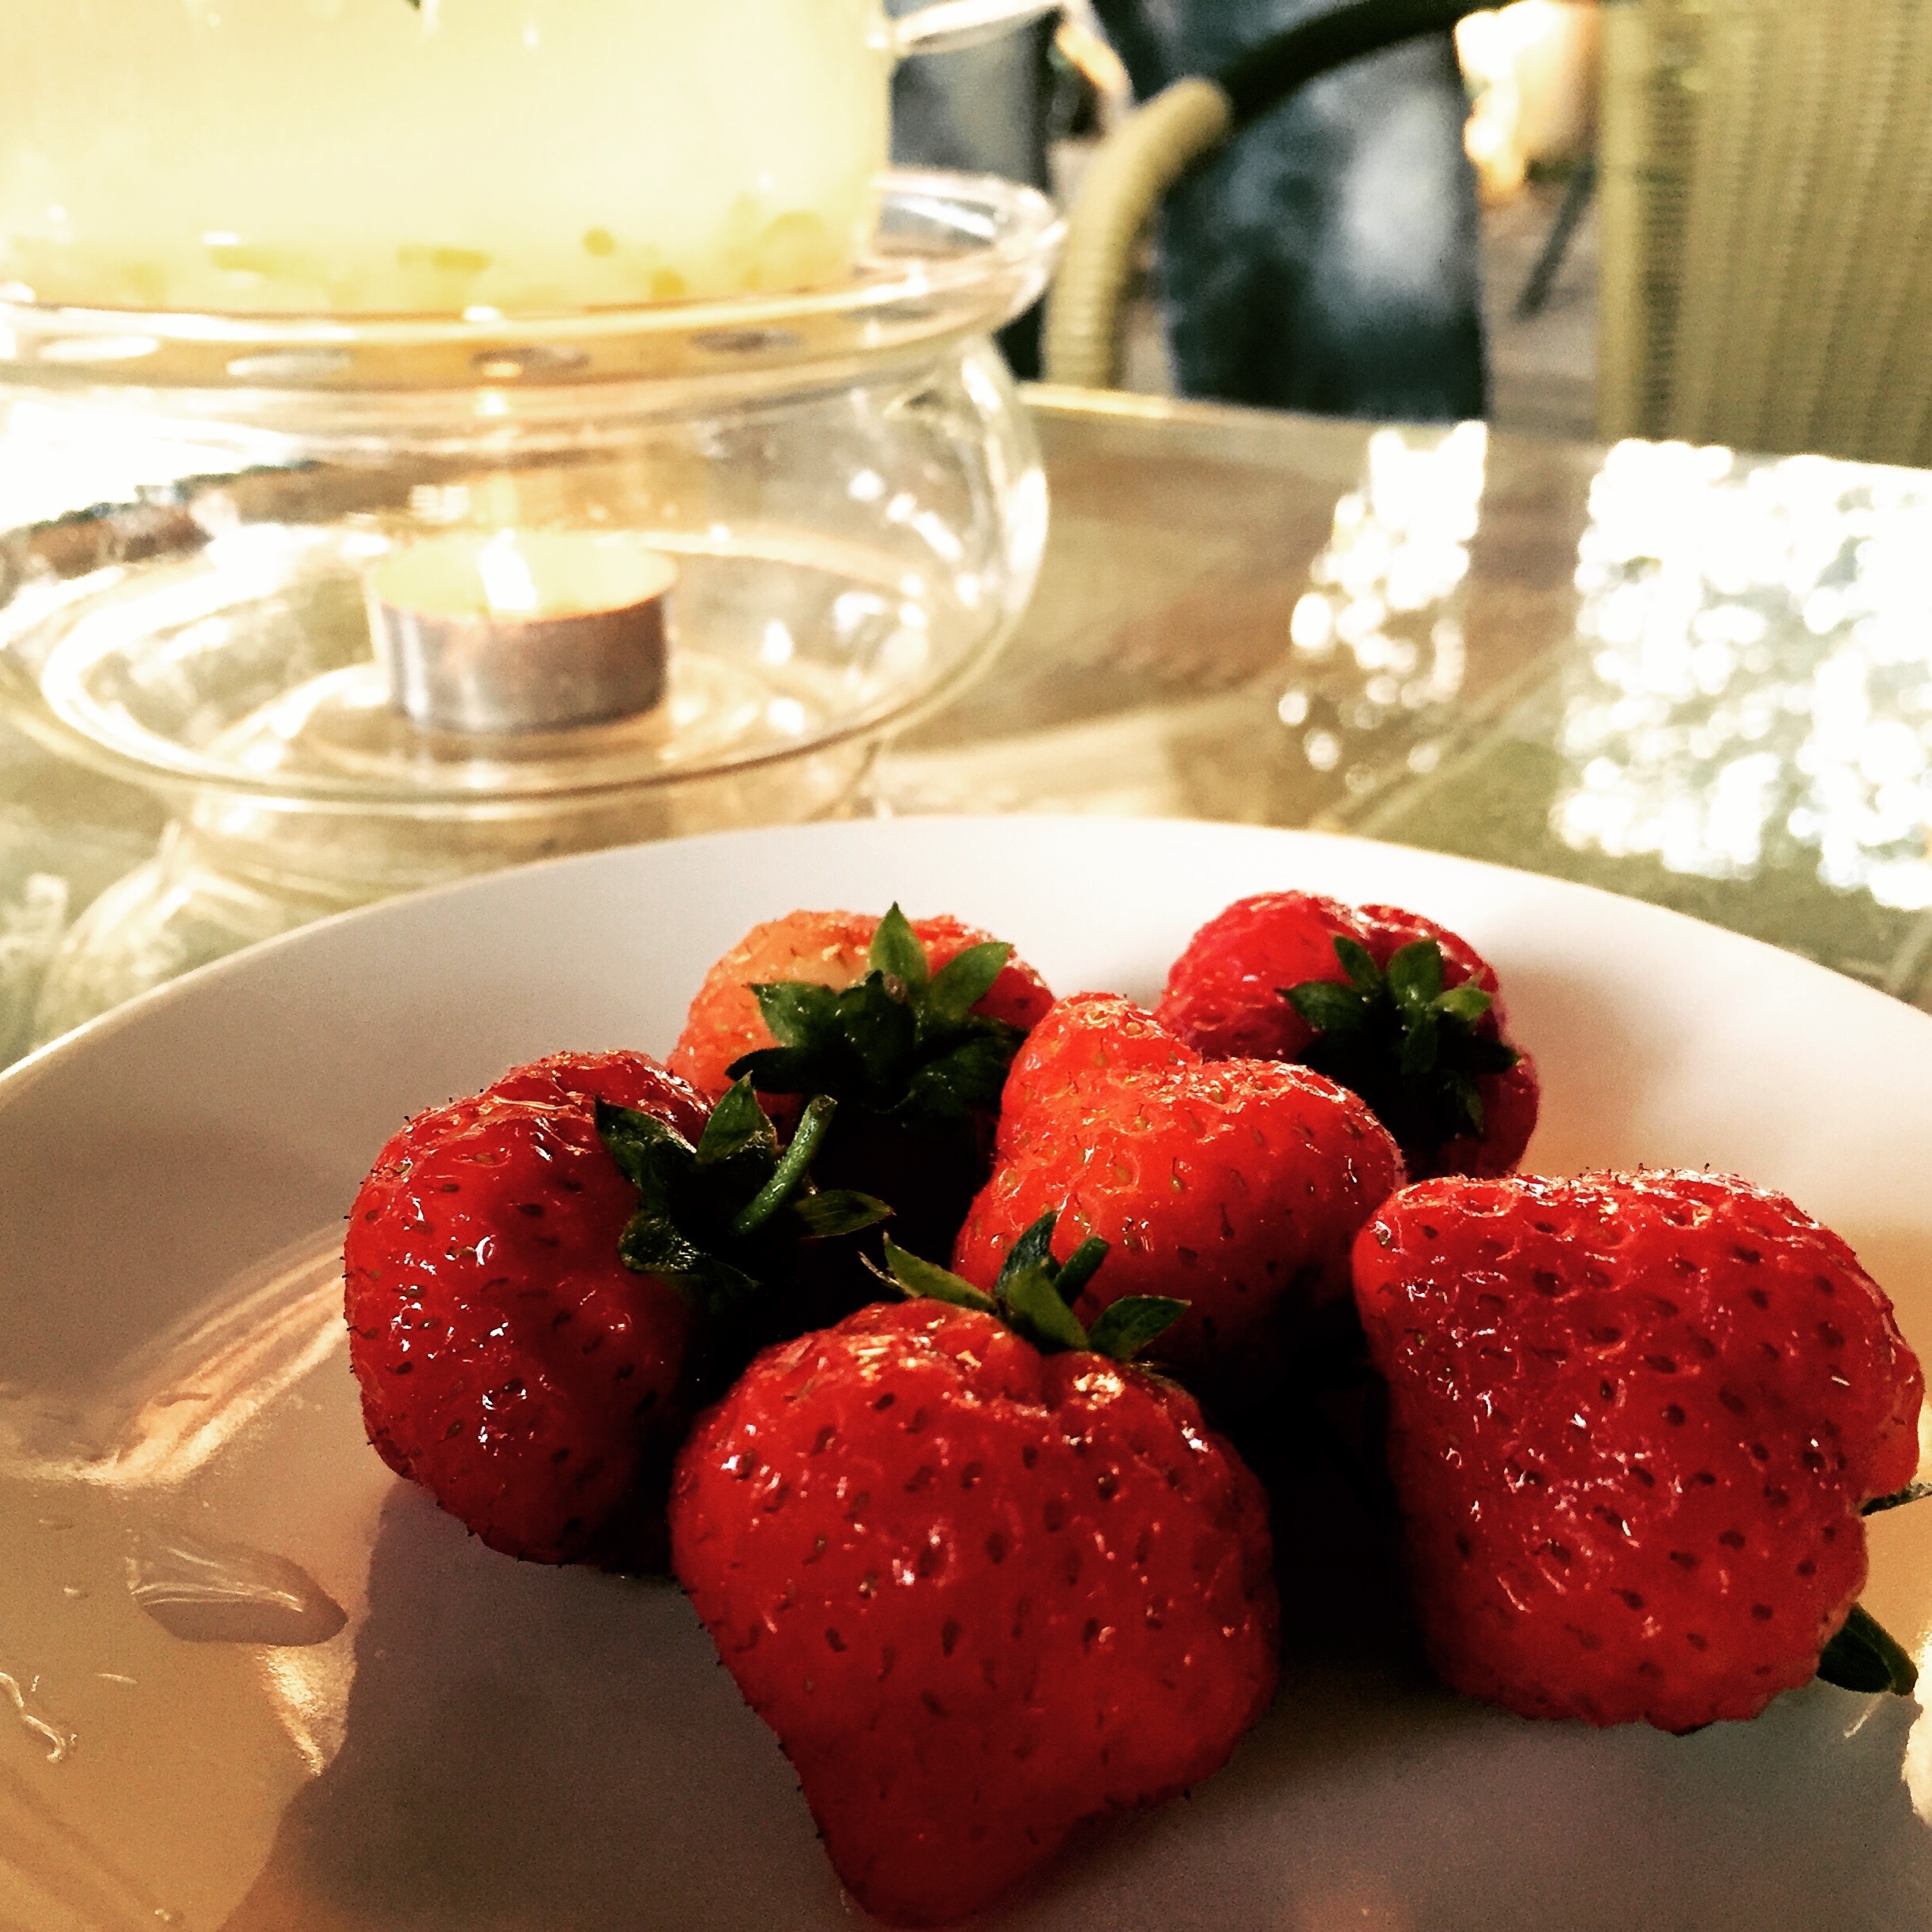
plant, fruit, dish, meal, food, produce, breakfast, dessert, strawberry, strawberries